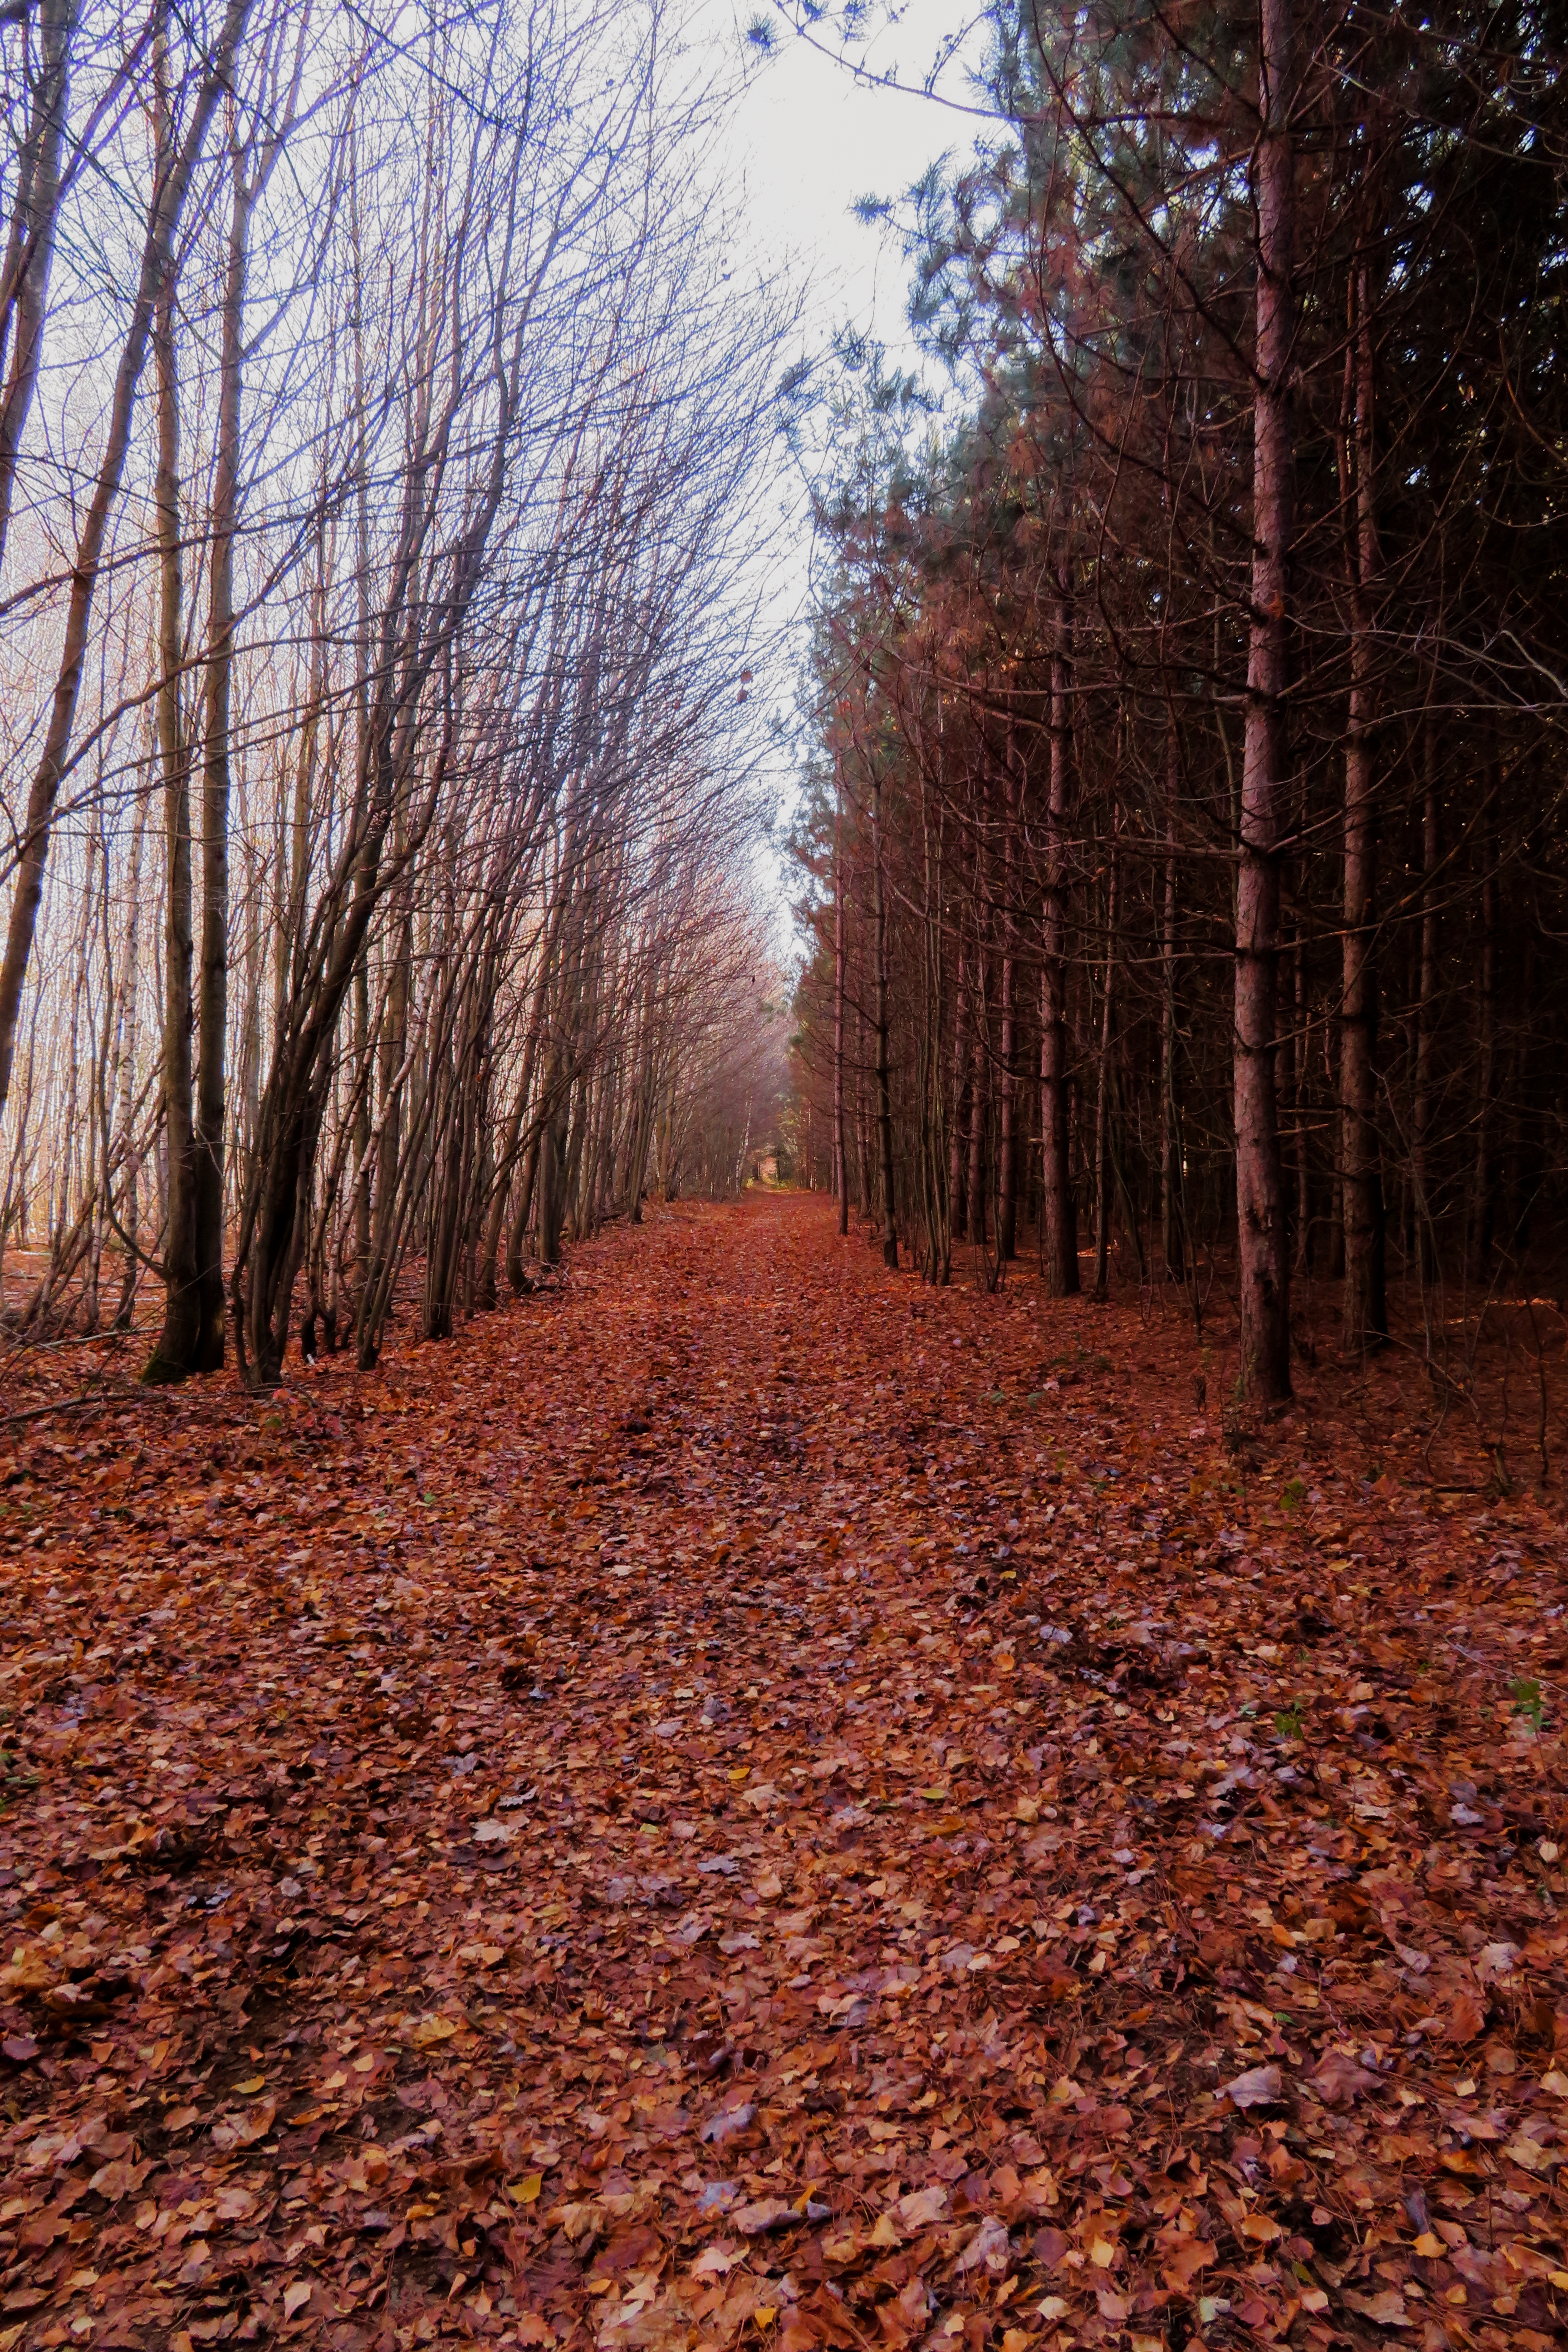
autumn, plant community, plant, sky, natural landscape, wood, trunk, twig, sunlight, road surface, tree, People in nature, deciduous, Tints and shades, landscape, spruce fir forest, grass, road, dirt road, larch, forest, temperate broadleaf and mixed forest, woodland, trail, soil, path, jungle, grove, winter, temperate coniferous forest, tropical and subtropical coniferous forests, conifer, old growth forest, Northern hardwood forest, plant stem, valdivian temperate rain forest, symmetry, asphalt, freezing, pine family, lane